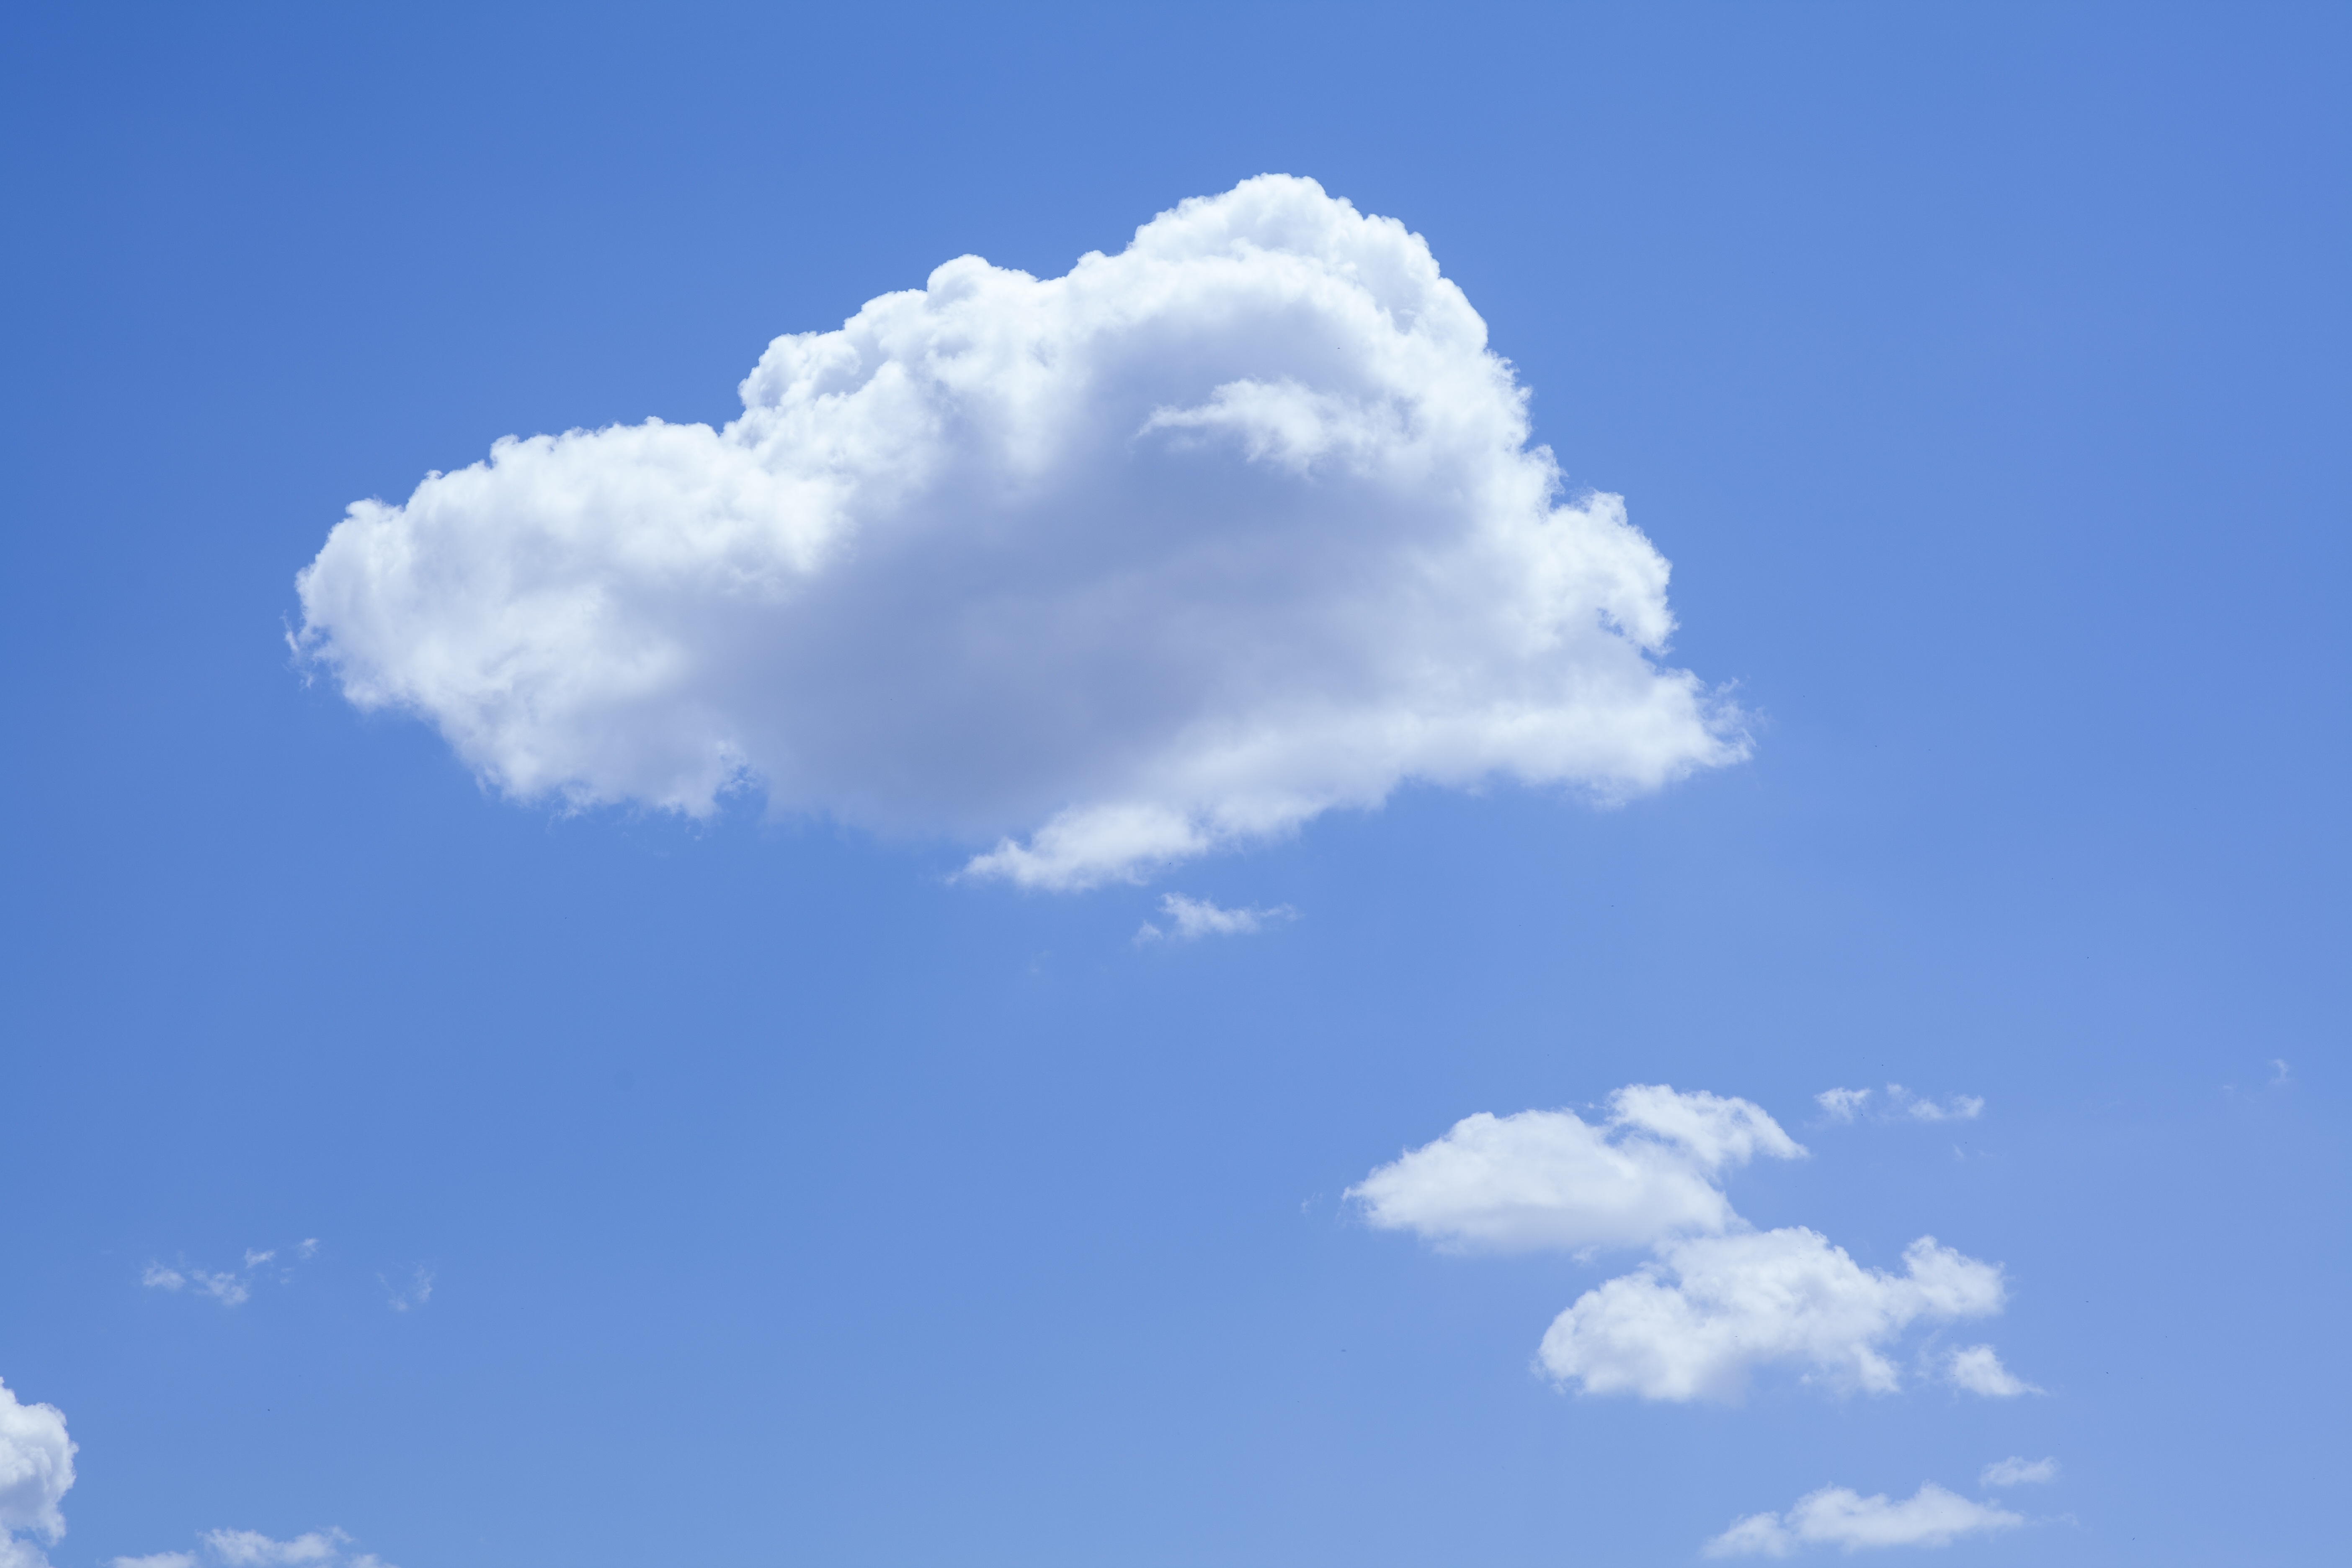
nature, outdoor, cloud, sky, white, air, atmosphere, summer, daytime, spring, cumulus, blue, clouds, background, meteorological phenomenon, atmosphere of earth